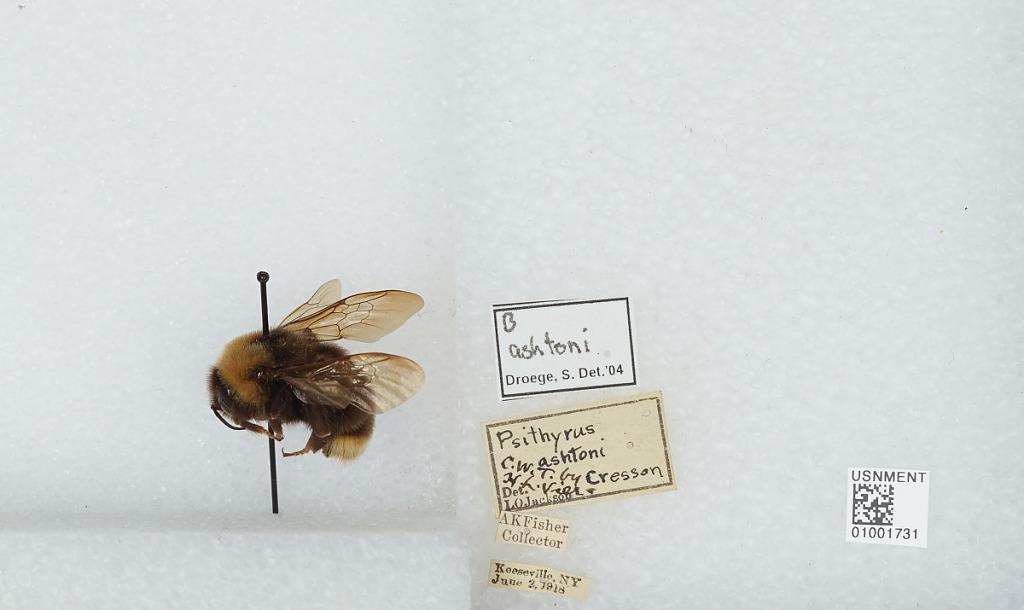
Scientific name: Bombus (Psithyrus) ashtoni (Cresson)
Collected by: A. Fisher
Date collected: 1918-6-2
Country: United States
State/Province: New York
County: Essex
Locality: Keeseville
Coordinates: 44.5, -73.48
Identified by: Droege, S. W.